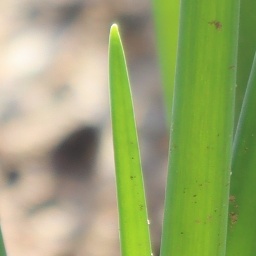
Label: healthy